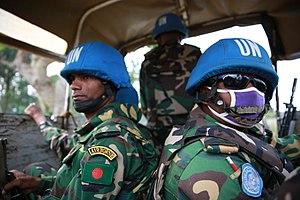
L'Ituri est depuis 2015 une province de la république démocratique du Congo à la suite de l'éclatement de la Province orientale. L'Ituri a comme chef-lieu Bunia, dans le territoire d'Irumu. L'Ituri a une superficie de 65 658 km² et est situé sur le versant occidental du Lac Albert. Il possède des frontières avec l’Ouganda et le Soudan du Sud. Il comprend cinq territoires administratifs, qui sont : Aru, Djugu, Irumu, Mahagi et Mambasa.